Hospital in Arles

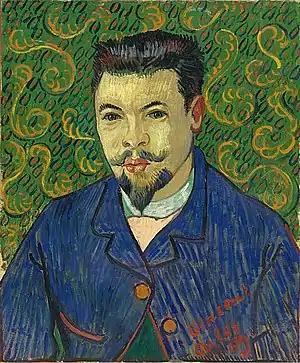
"Portrait of Doctor Félix Rey" (F500, JH1659), oil on canvas 1889, Pushkin Museum. Rey disliked his portrait and gave it away.

Van Gogh's mental health deteriorated and he became alarmingly eccentric, culminating in an altercation with Paul Gauguin in December 1888 following which van Gogh cut off part of his own left ear. He was then hospitalized in Arles twice over a few months. His condition was diagnosed by the hospital as "acute mania with generalised delirium". Dr. Félix Rey, a young intern at the hospital, also suggested there might be "a kind of epilepsy" involved that he characterised as "mental" epilepsy. Although some, such as Johanna van Gogh, Paul Signac and posthumous speculation by doctors Doiteau & Leroy have said that van Gogh just removed part of his earlobe and maybe a little more, art historian Rita Wildegans maintains that without exception, all of the witnesses from Arles said that he removed the entire left ear. In January 1889, he returned to the Yellow House where he was living, but spent the following month between hospital and home suffering from hallucinations and delusions that he was being poisoned. In March 1889, the police closed his house after a petition by 30 townspeople, who called him "fou roux" ("the redheaded madman"). Signac visited him in hospital and van Gogh was allowed home in his company. In April 1889, he moved into rooms owned by Dr. Félix Rey, after floods damaged paintings in his own home. Around this time, he wrote, "Sometimes moods of indescribable anguish, sometimes moments when the veil of time and fatality of circumstances seemed to be torn apart for an instant." Finally in May 1889 he left Arles for the Saint-Paul asylum in Saint-Rémy-de-Provence, having understood his own mental fragility and with a desire to leave Arles.